Don Buckey

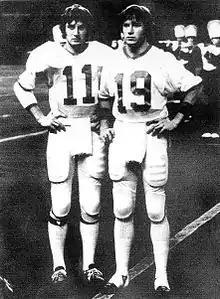
#19 Don Buckey and #11 Dave Buckey, 1974 Astro-Bluebonnet Bowl

Donald Charles Buckey (born November 9, 1953) is an American former professional football player who was a wide receiver for the New York Jets of the National Football League (NFL).